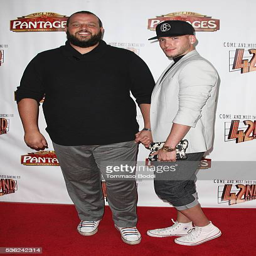
actor and person attend the opening